Brutal: Paws of Fury

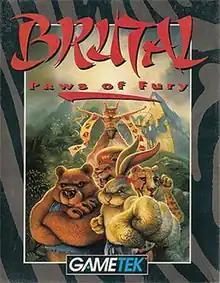

Brutal: Paws of Fury (titled in Japan and "Paws of Fury" in Germany) is a 2D fighting game published by GameTek in 1994. The game features a cast of various anthropomorphic animals as selectable fighters. It also features the ability to learn new attacks and save them via passwords. Originally a Sega CD exclusive, it was later ported to other game consoles.